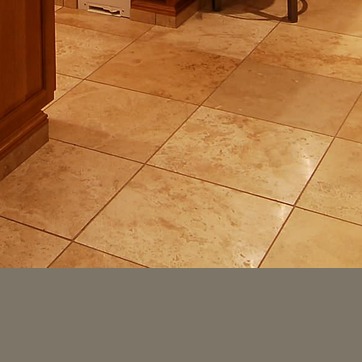
Material: tile